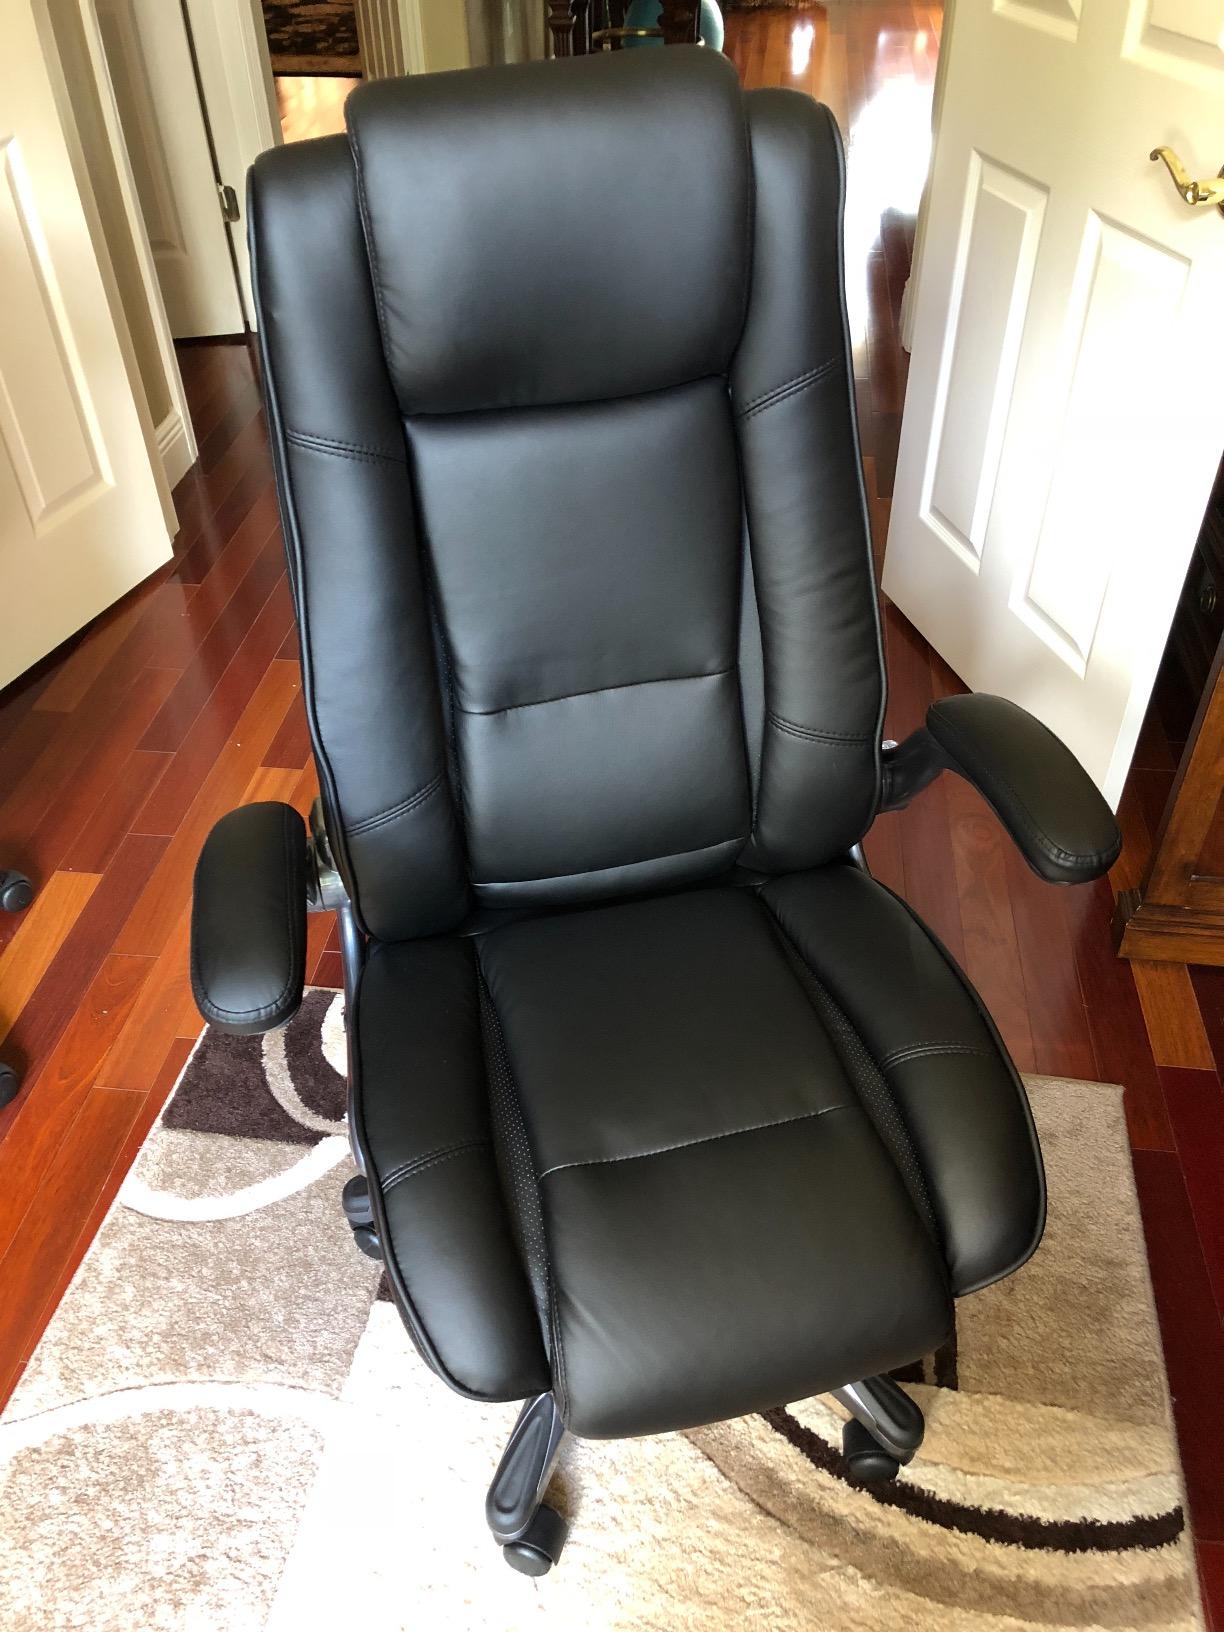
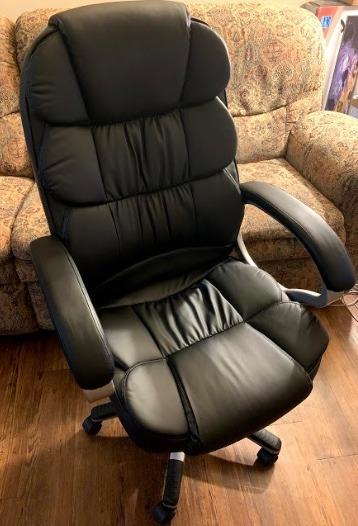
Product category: items_chair
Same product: no